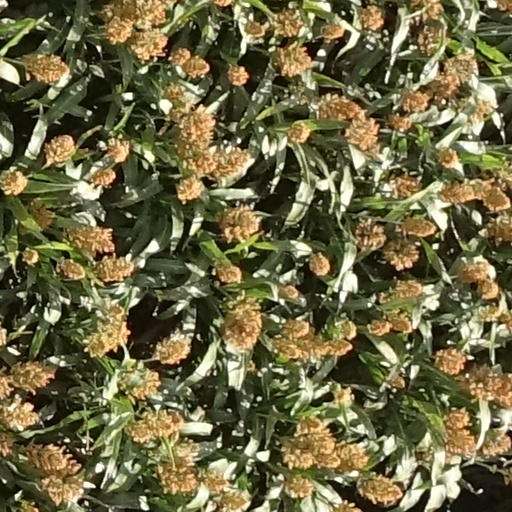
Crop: sorghum